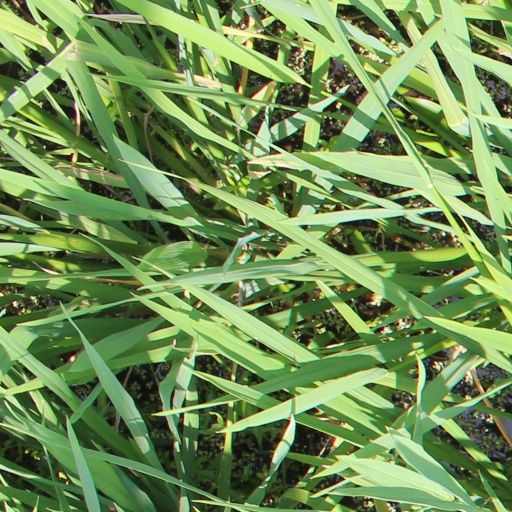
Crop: rice